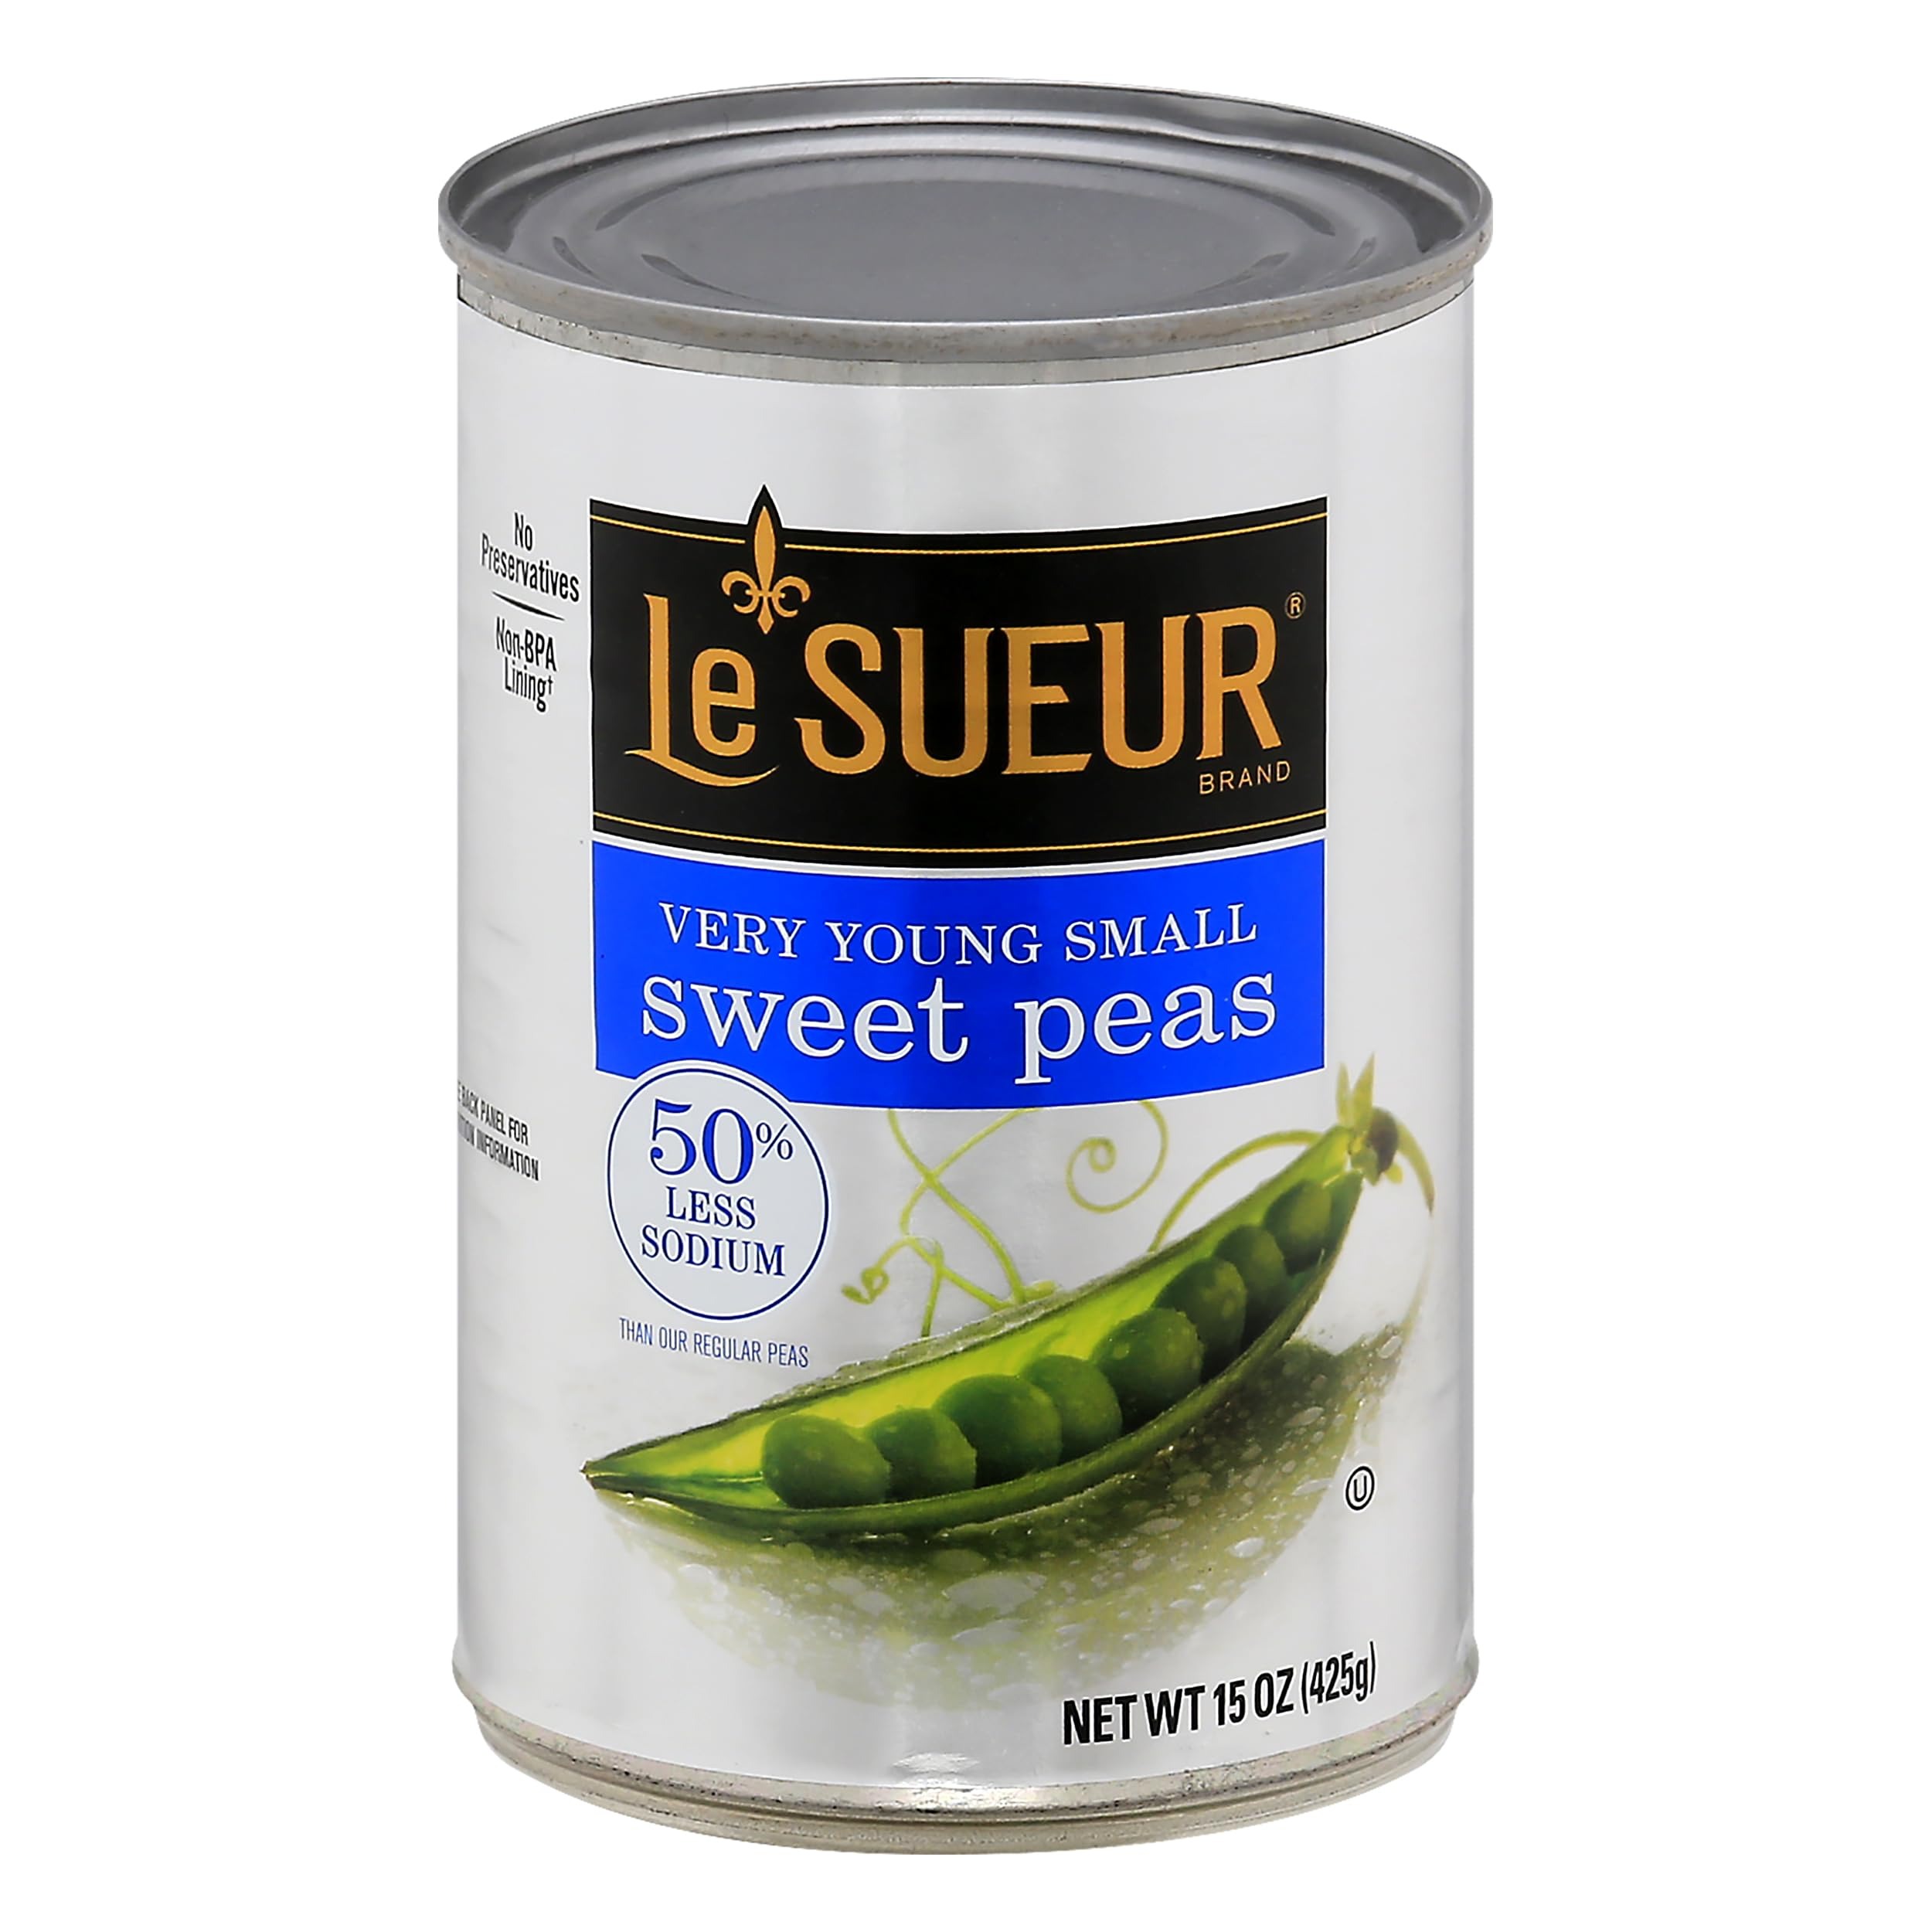
Item Name: Le Sueur Very Young Small Sweet Peas 50% Less Sodium, 15 oz
Bullet Point 1: The same sweet peas you’ve known and loved for decades, just with less sodium
Bullet Point 2: These very young small peas are carefully harvested at the perfect time—when they’re at their sweetest and most delicate
Bullet Point 3: Whether they’re the only veggies your family asks for by name or you simply want to use the tastiest ingredients
Bullet Point 4: These little peas are like no others
Value: 15.0
Unit: Ounce

Price: 2.285